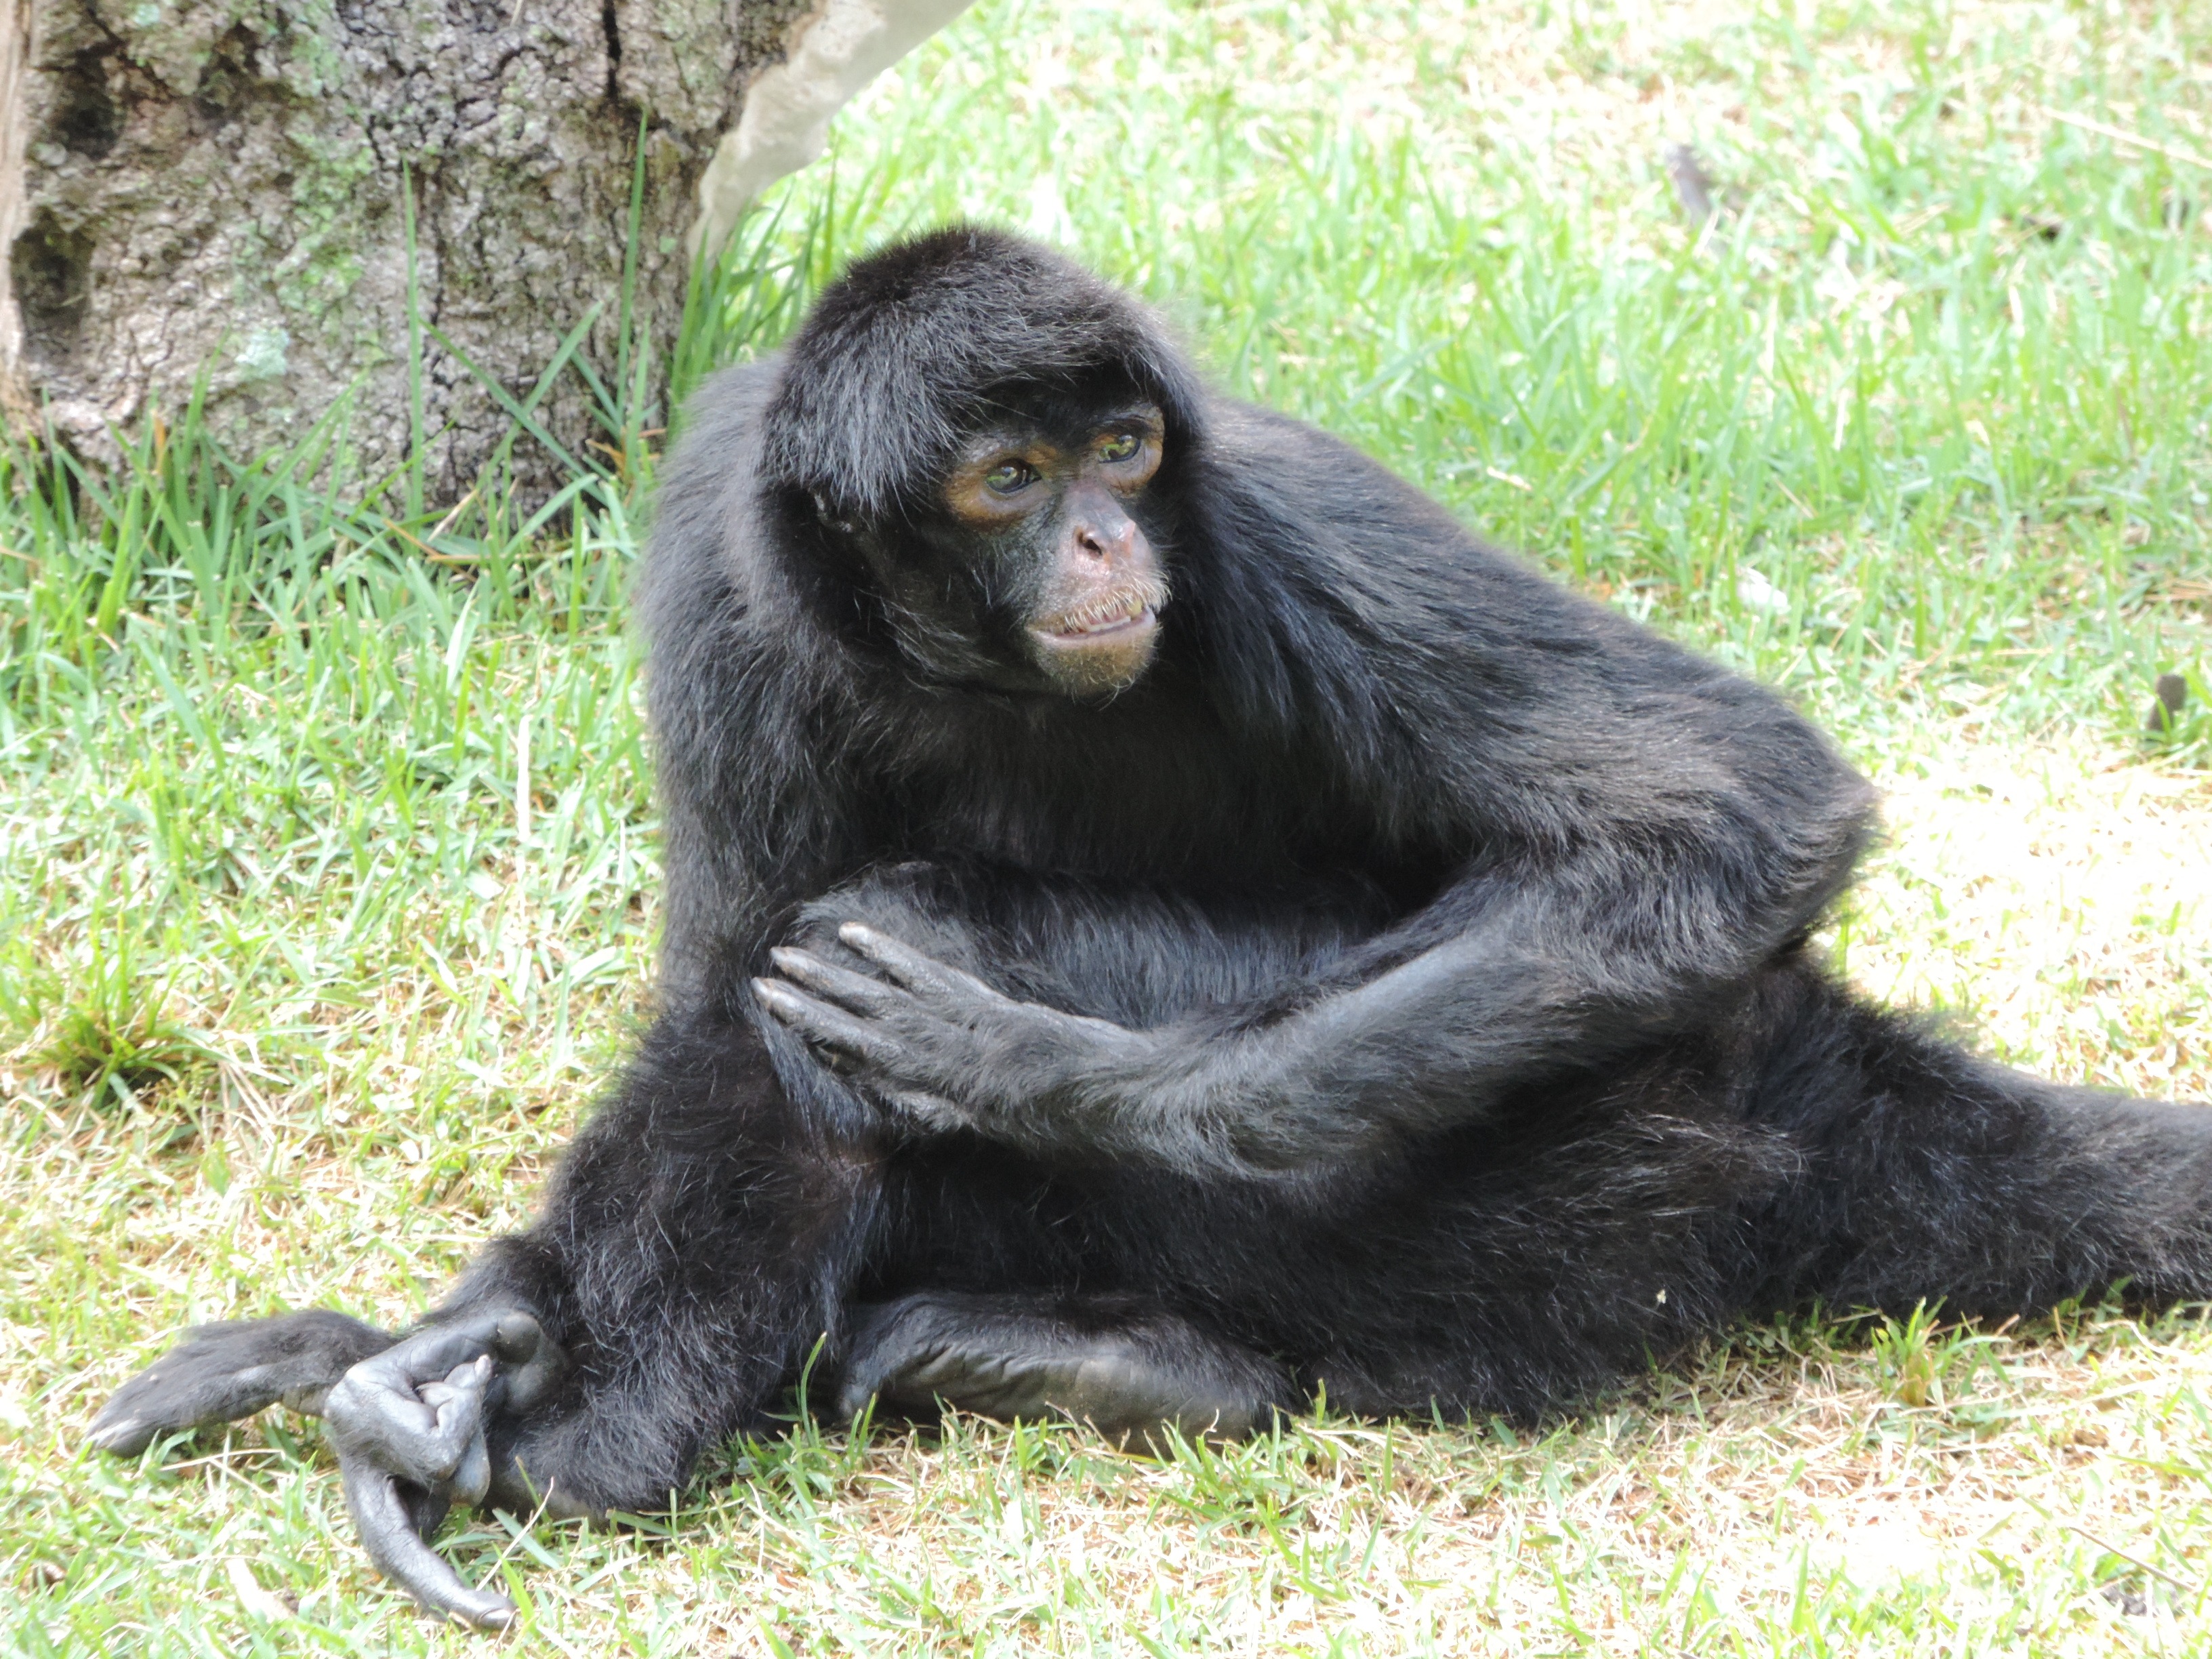
nature, wildlife, wild, zoo, mammal, monkey, fauna, primate, chimpanzee, animals, vertebrate, western gorilla, great ape, common chimpanzee, new world monkey